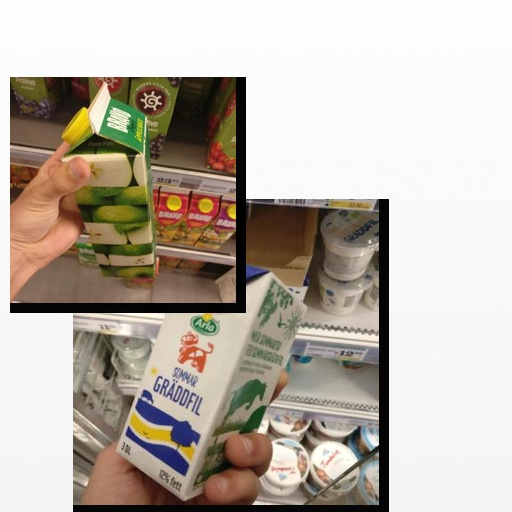
Food items: apple_juice, sour_cream